Kansas City Air Route Traffic Control Center

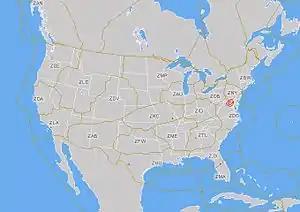
A temporary flight restriction map showing the boundaries of the regions controlled by the area control centers within and adjoining the contiguous United States; Kansas City Center is labeled ZKC, its FAA location identifier.

Kansas City Air Route Traffic Control Center (Kansas City Center in radio communications), is one of 22 Federal Aviation Administration (FAA) Area Control Centers. It is located at 250 S. Rogers Rd. Olathe, Kansas, United States.